Dundas County Militia

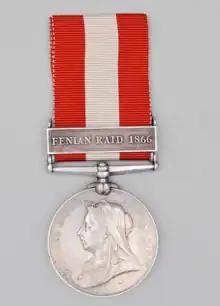
Fenian Raid Medal to Gnr. Almon Casselman, Morrisburg Garrison Artillery

In 1899, veterans of the Fenian Raids were awarded the Canada General Service Medal and the following are names of the men from Dundas County who received the medal for service in 1866 with: